Hexayurt

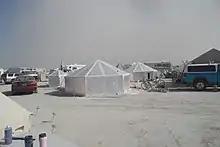
Hexayurts at Burning Man

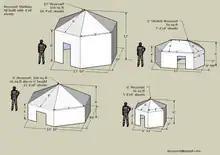
Varying sizes of hexayurts

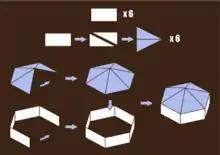
A general construction diagram

A hexayurt is a simplified disaster relief shelter design. It is based on a hexagonal geodesic geometry adapted to construction from standard 4x8 foot sheets of factory made construction material, built as a yurt. It was invented by Vinay Gupta. Hexayurts are common at Burning Man.